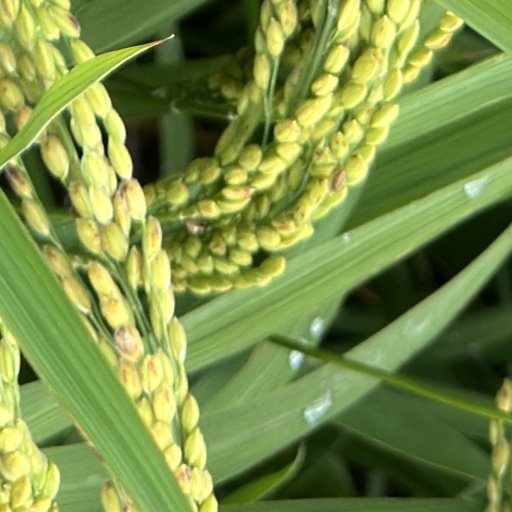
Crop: rice